Edward Charlton, 5th Baron Charlton

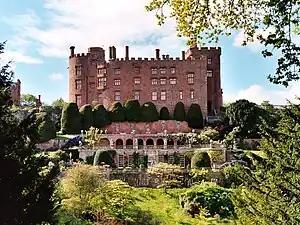
Powis Castle, Wales

Edward Charlton (also Cherleton or Charleton), 5th Baron Charlton (1370–1421), 5th and last Lord Charlton of Powys, was the younger son of John Charlton, the third baron, and his wife, Joan, daughter of Lord Stafford.